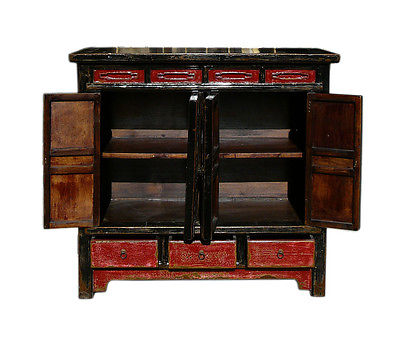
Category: cabinet